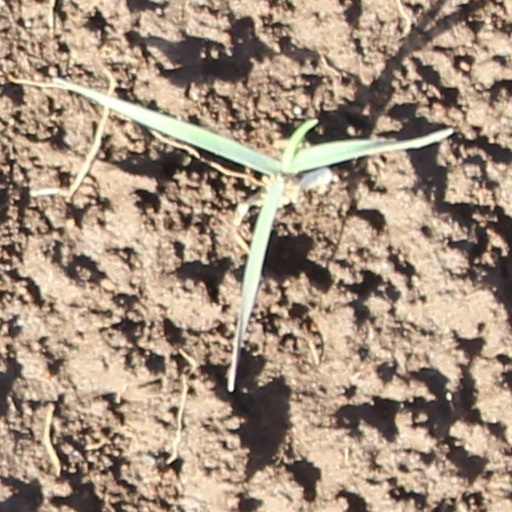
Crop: wheat